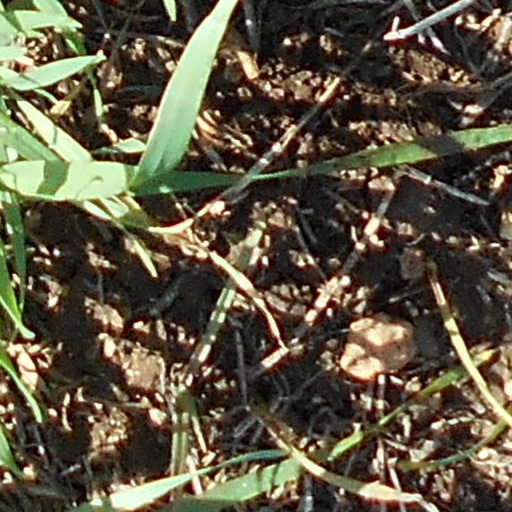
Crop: wheat